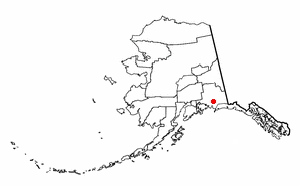
Chitina est une ville de l'Alaska située au confluent de la rivière Copper et de la rivière Chitina.